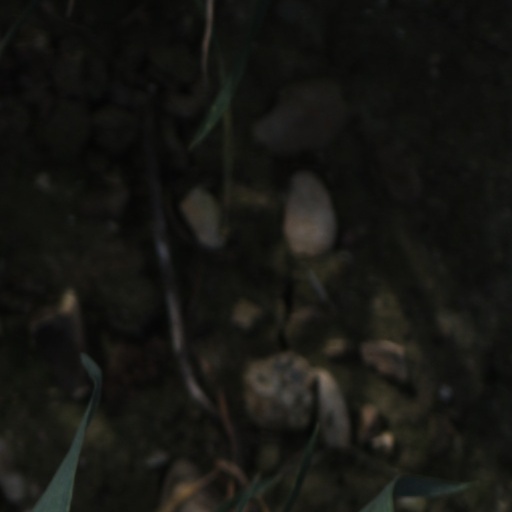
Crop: wheat